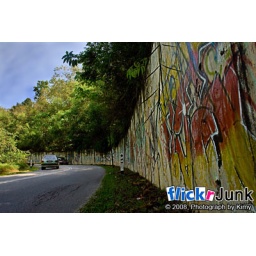
location = way to go Mengkuang Damjust small retouch to get punch at the wall and keep the car in original.